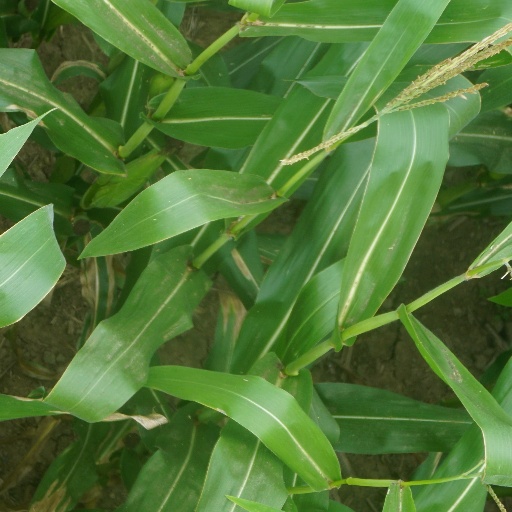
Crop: maize; corn